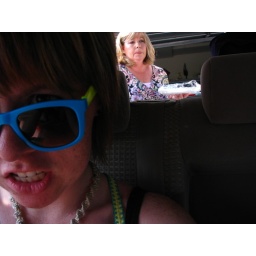
I haven't sat in the back seat of my parents' car in a few years.